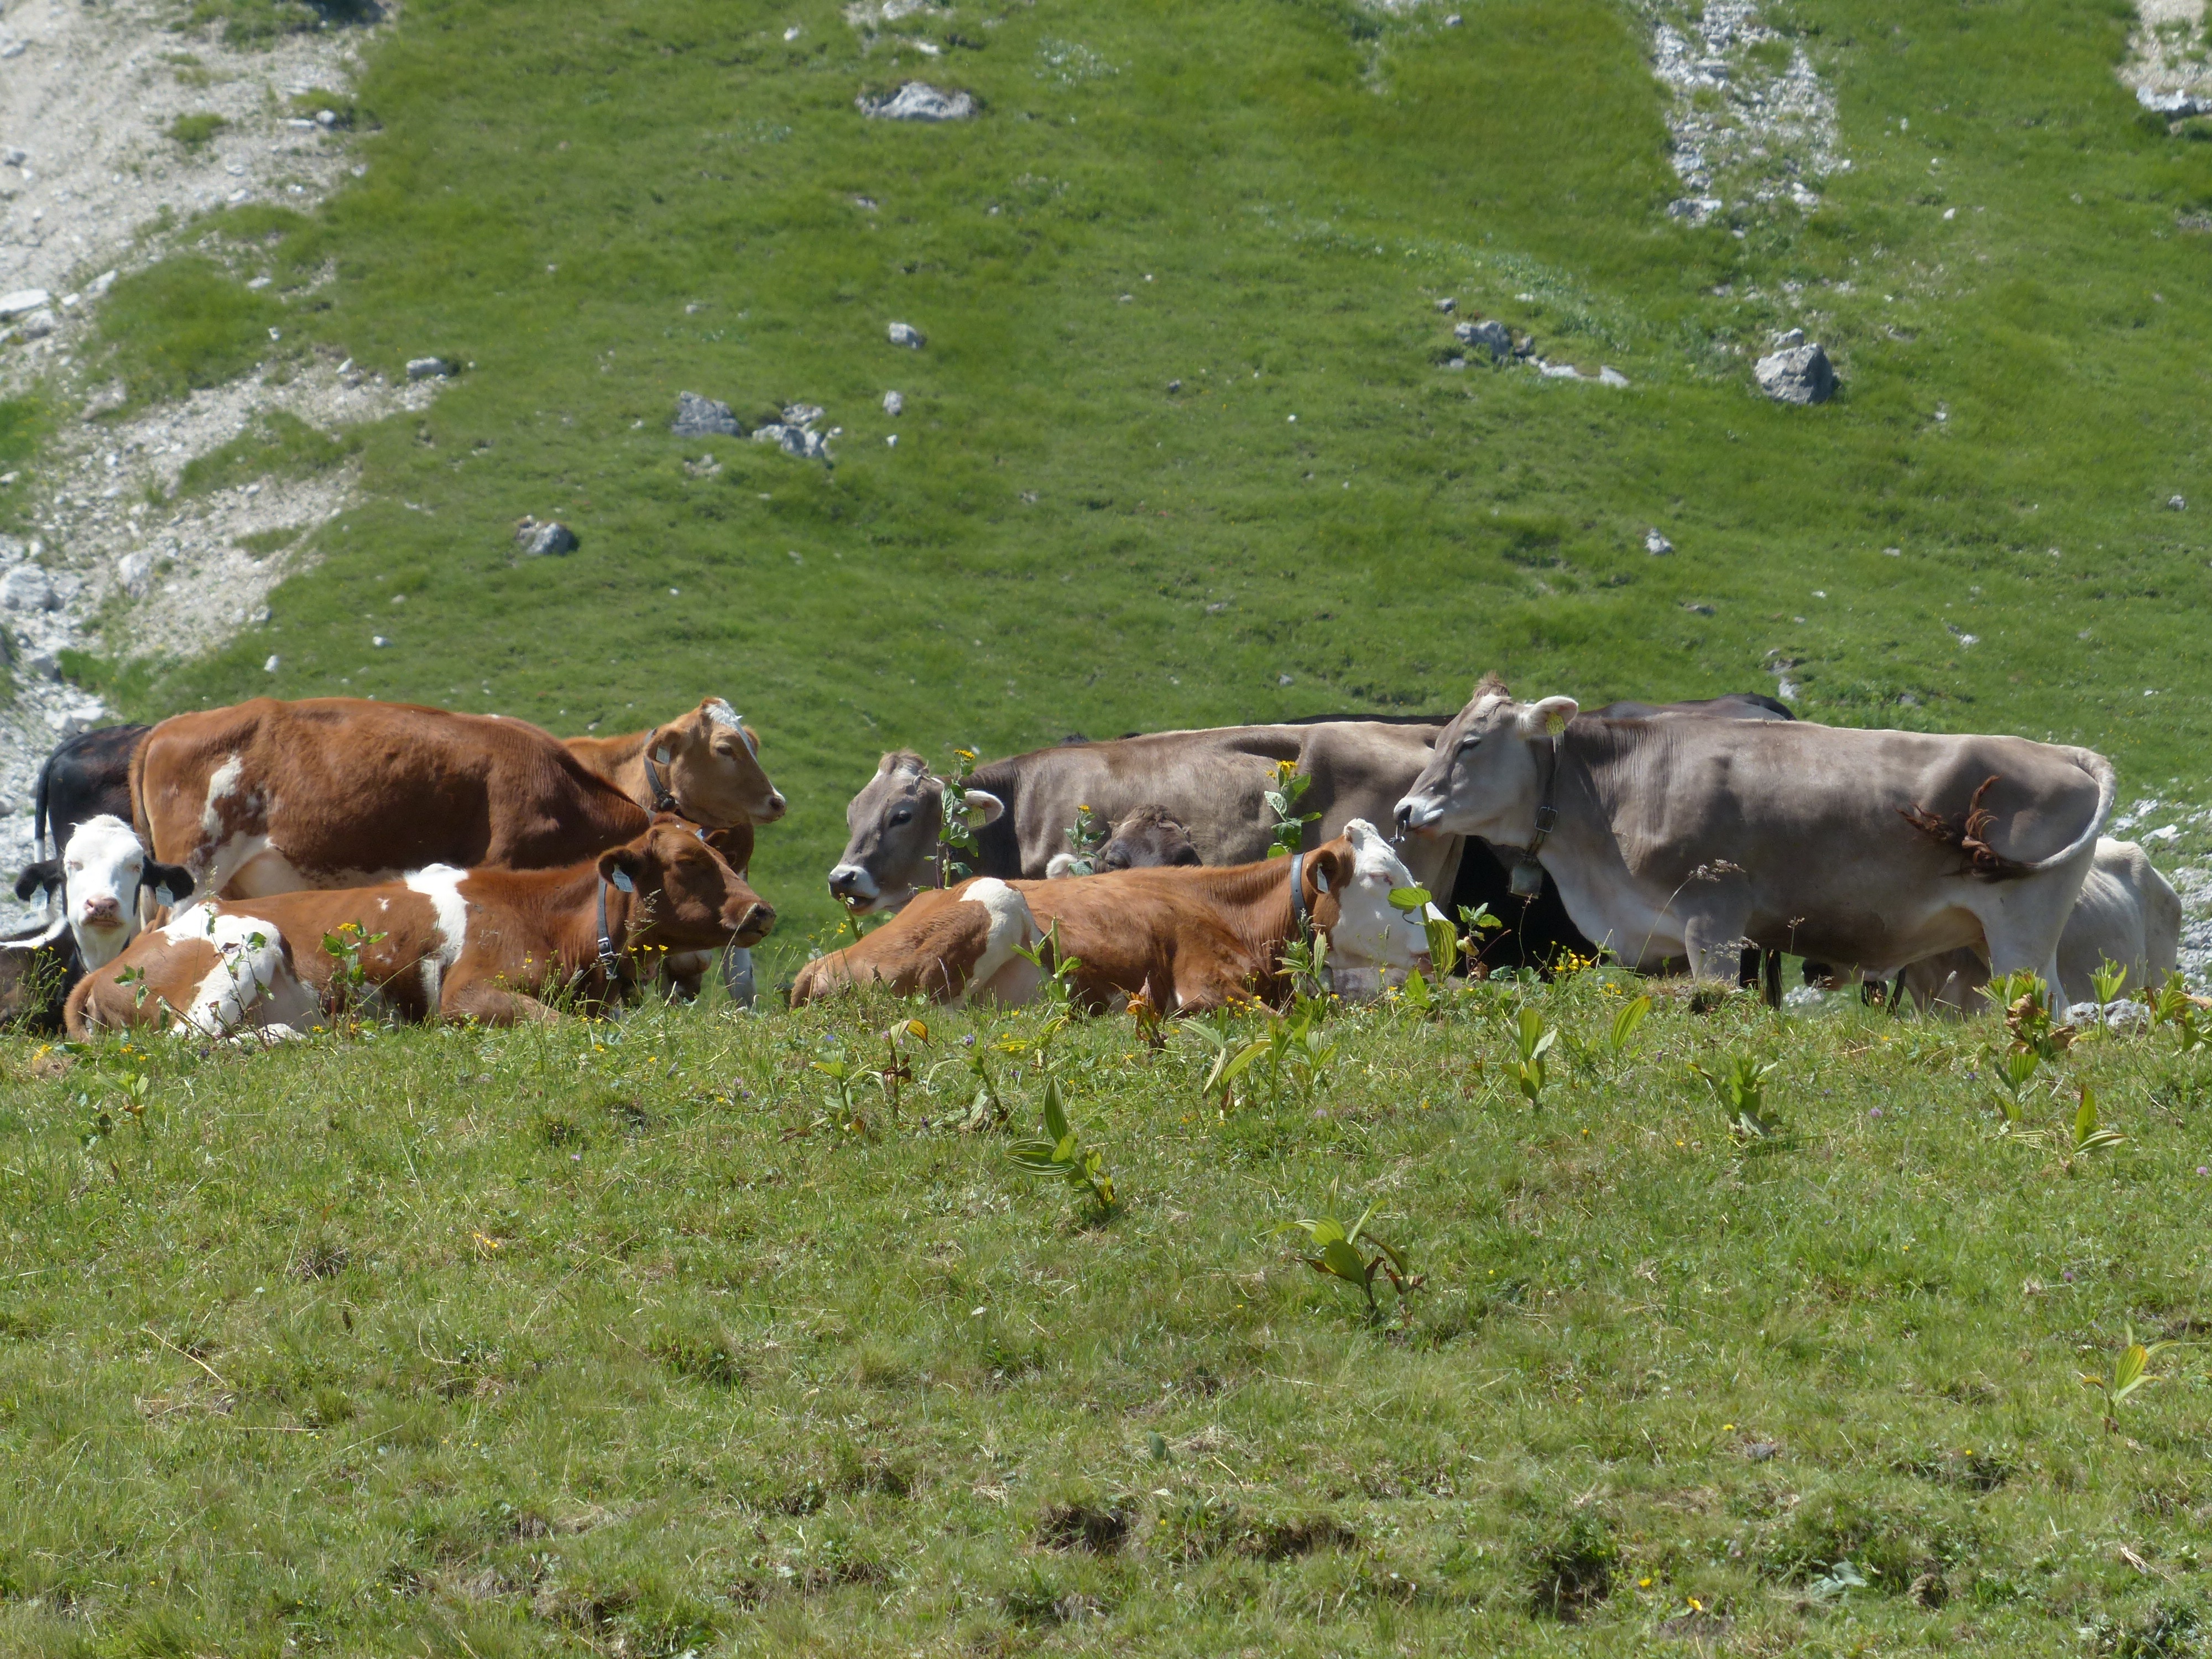
grass, field, farm, meadow, cattle, herd, pasture, grazing, mammal, rest, cows, animals, vertebrate, break, alm, rural area, alpine meadow, dairy cow, dairy cows, mosquitoes, cattle like mammal